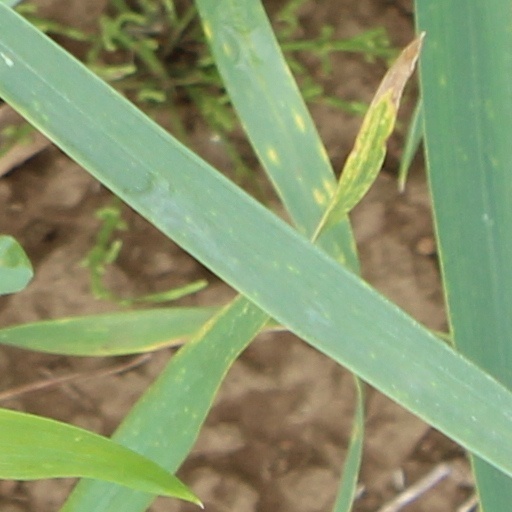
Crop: wheat